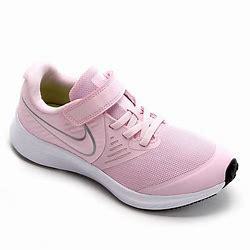
Brand: Nike
Model: Star Runner 2